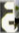
Number: 2